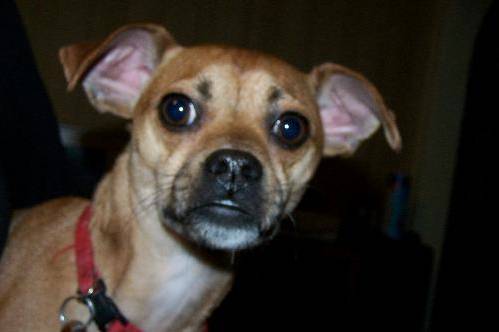
Label: dog